Turkmenistan

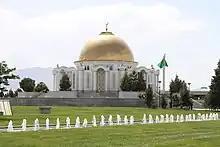
Ashgabat Mosque, 2013

The last census to be published in full was held in 1995. Detailed results of every census since then have been kept secret, although a total figure for the 2022 census was released. Available figures indicate that most of Turkmenistan's citizens are ethnic Turkmens with sizeable minorities of Uzbeks and Russians. Smaller minorities include Kazakhs, Tatars, Ukrainians, Kurds (native to the Kopet Dagh mountains), Armenians, Azeris, Balochs and Pashtuns. The percentage of ethnic Russians in Turkmenistan dropped from 18.6% in 1939 to 9.5% in 1989. The "CIA World Factbook" estimated the ethnic composition of Turkmenistan in 2003 as 85% Turkmen, 5% Uzbek, 4% Russian and 6% other. According to official data announced in Ashgabat , 91% of the population were Turkmen, 3% were Uzbeks and 2% were Russians. Between 1989 and 2001 the number of Turkmen in Turkmenistan doubled (from 2.5 to 4.9 million), while the number of Russians dropped by two-thirds (from 334,000 to slightly over 100,000). As of 2021, the number of Russians in Turkmenistan was estimated at 100,000.